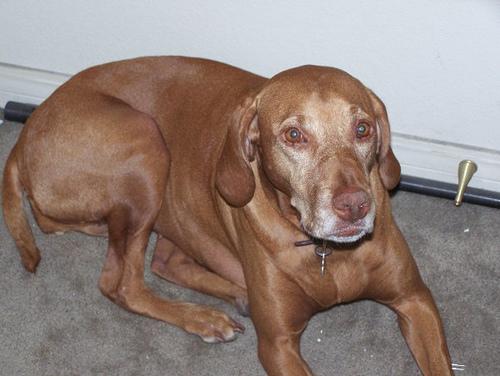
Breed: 210-n000048-vizsla